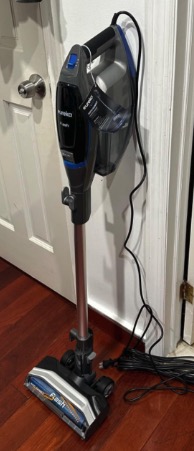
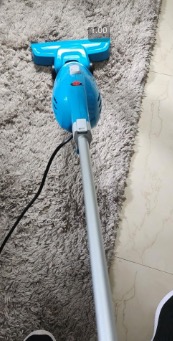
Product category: items_vacuum
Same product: no